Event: Ecuador Earthquake
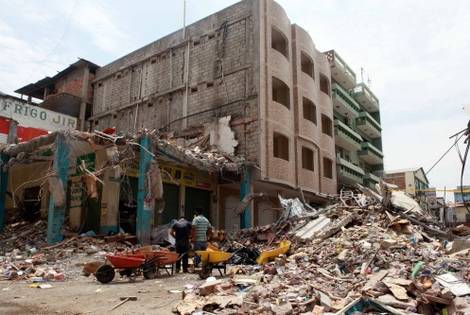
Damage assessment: damage